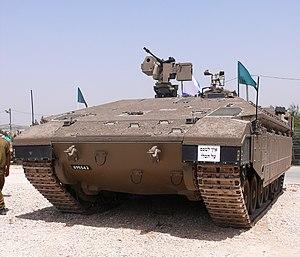
Le Namer est un véhicule de combat d’infanterie israélien lourdement protégé, basé sur le tank Merkava Mark IV. Le Namer est entré en service dans Tsahal durant l’été 2008.